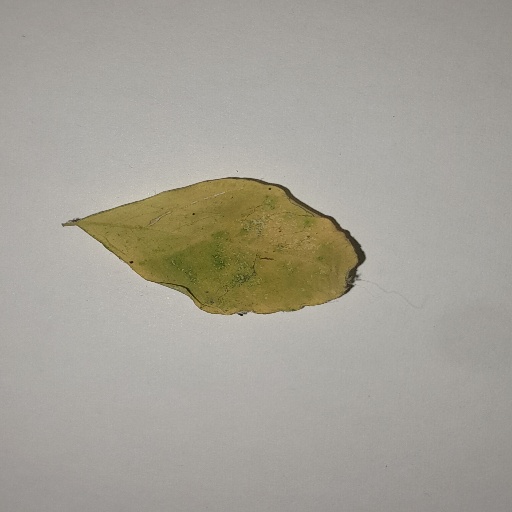
Species: Sojina
Leaf condition: Yellow Leaf